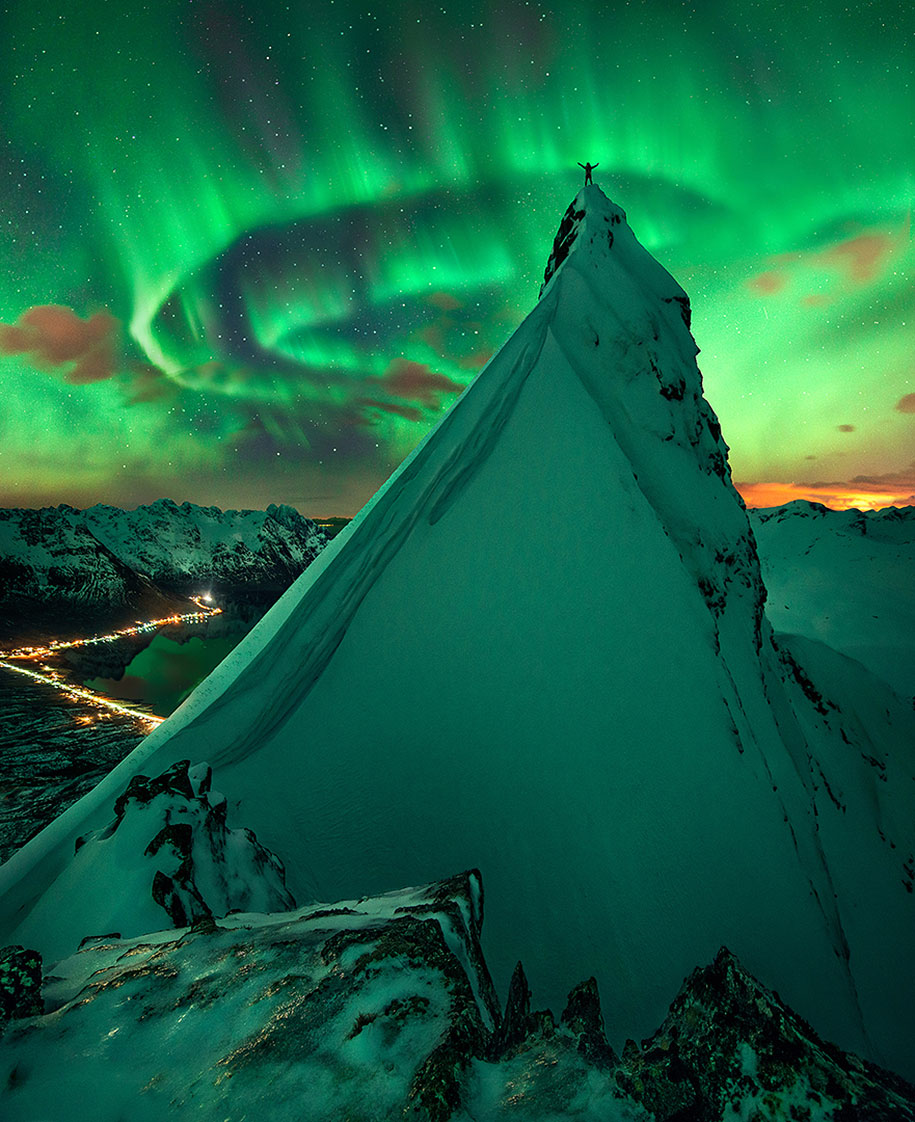
Fire: no
Smoke: no